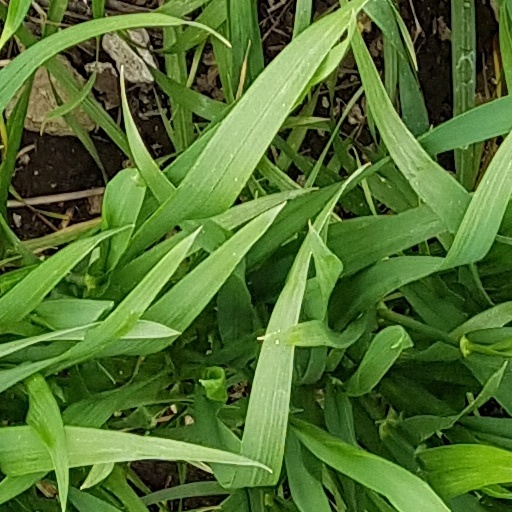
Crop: wheat